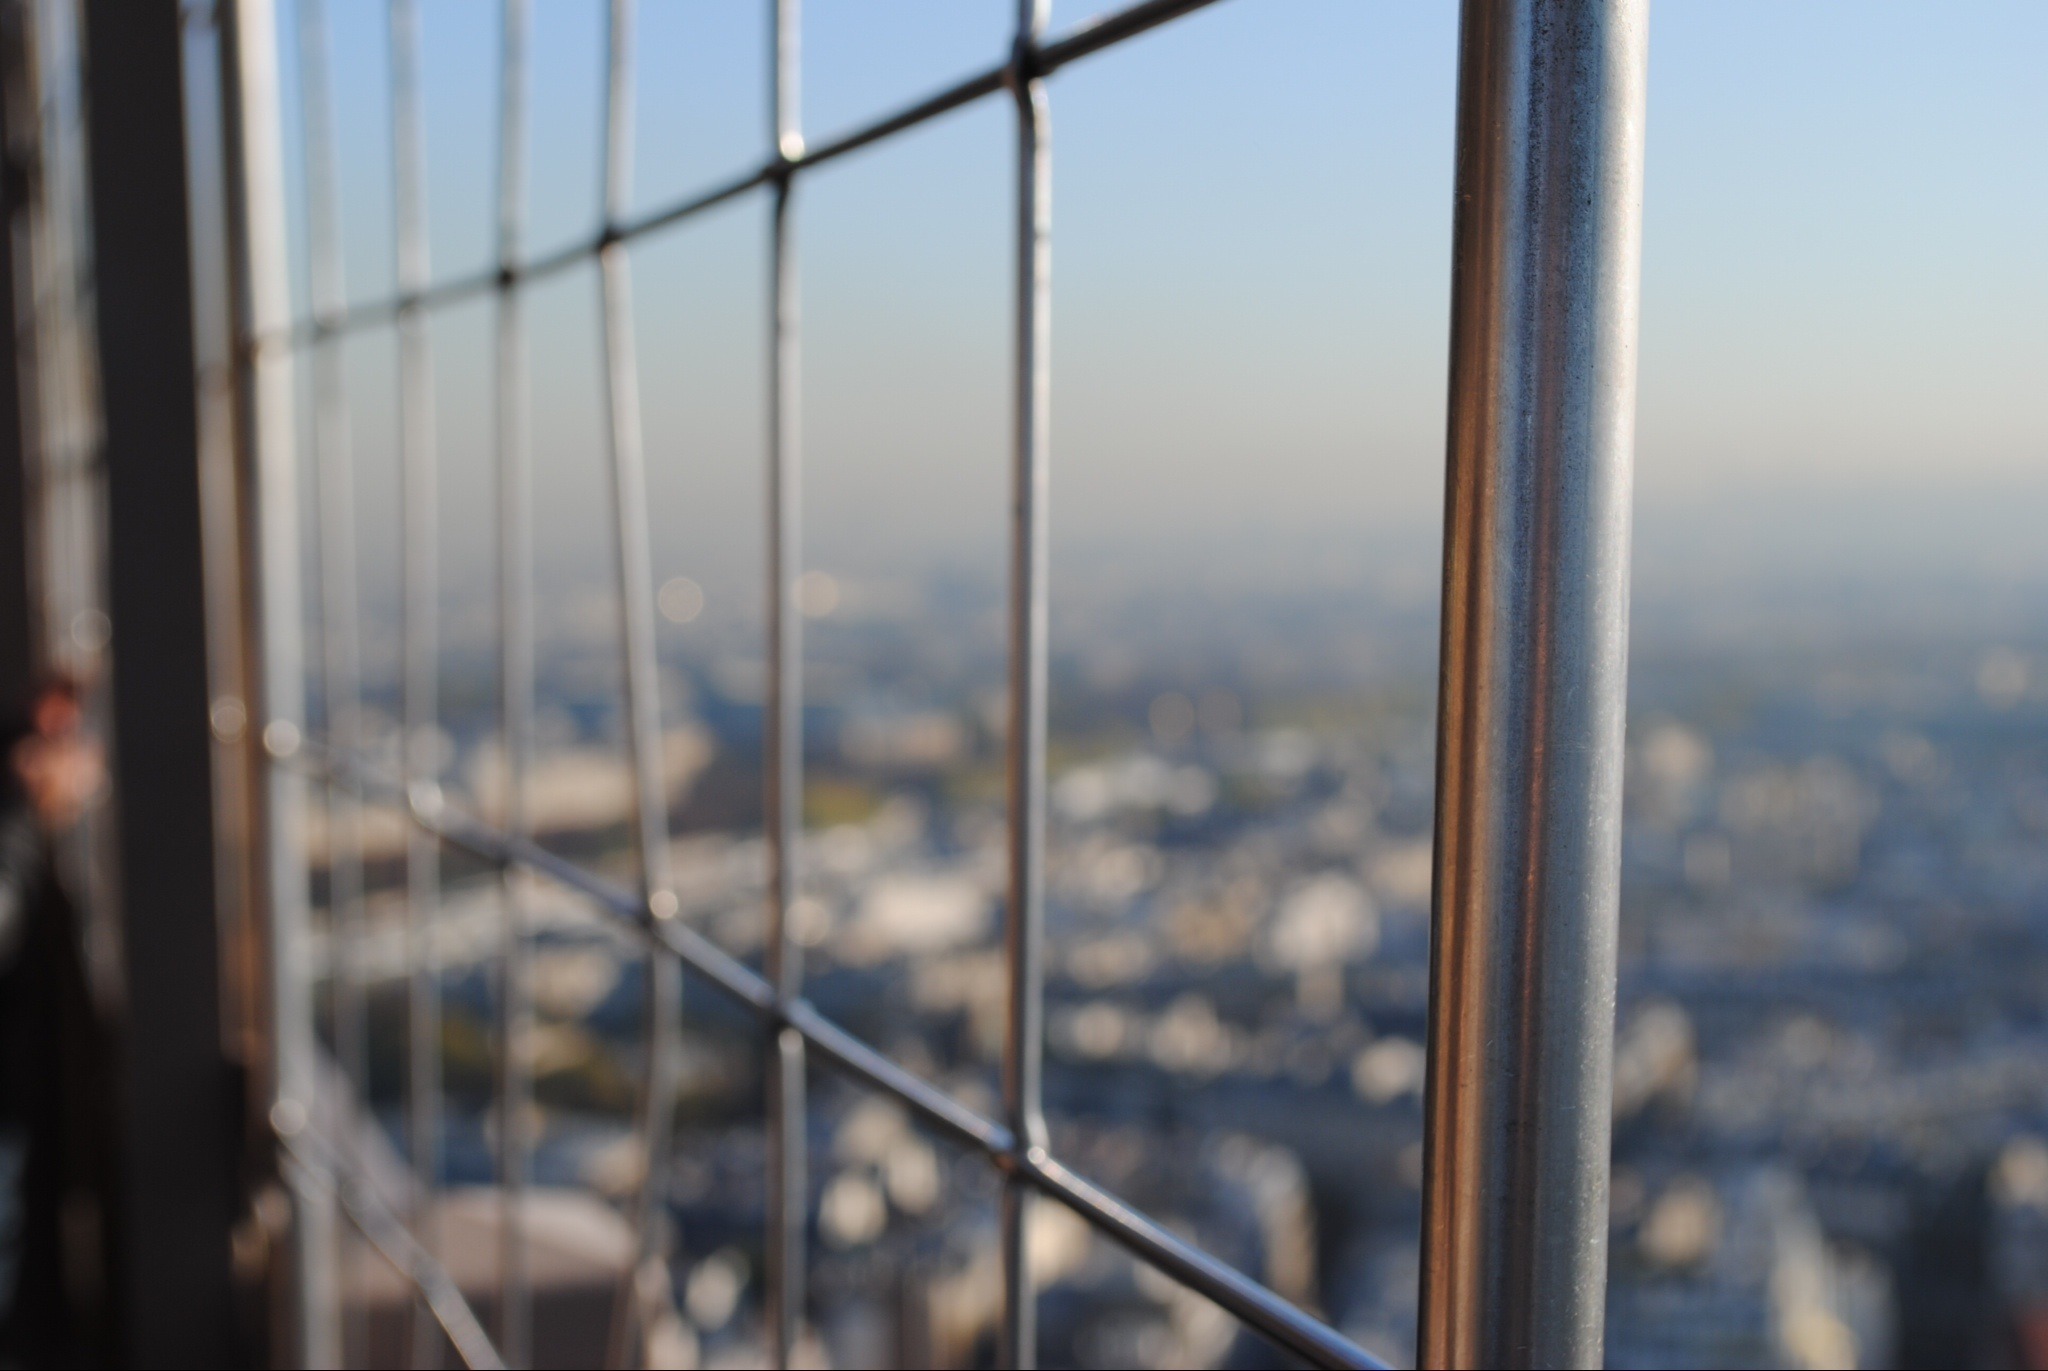
sunlight, window, city, urban, evening, reflection, blue, buildings, out of focus, window covering